Korean Buddhist sculpture

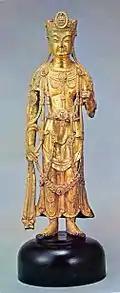
Standing Gilt-bronze Bodhisattva from Seonsan-eup in Gumi, first half of 7th century Three Kingdoms period, Daegu National Museum

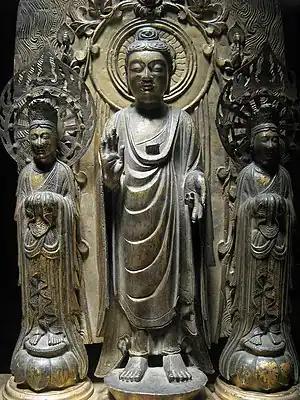
Standing Buddha and attendants, Baekje, 6th–7th century. Gilt bronze. Tokyo National Museum, Dedicated Horyu-ji Treasure no. 143.

The 7th century can be said to be a time of maturity for Korean Buddhist sculptures because of the fine statuettes that have been discovered and preserved. As discussed above, standing bodhisattva images from the 6th century generally follow the Northern and Eastern Wei stylistic traditions such as the long crossed scarves and the swooping scalloped curves of the robes to the sides of images. During the second half of the 6th century, northern China was ruled by the Northern Qi and then the Northern Zhou until the Sui dynasty successfully ended the Southern and Northern dynasties period in 581. The styles of these three regimes can be seen in contemporaneous Korean sculpture and were influential in Korean sculpture of the 7th century as well.